Lucienne Bisson

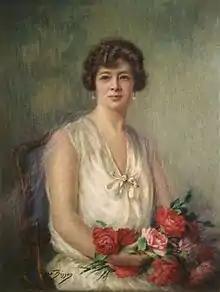
Lucienne Bisson, "Madame Griffon," pastel,

She died in August 1939, roughly one year before Nazi Germany occupied France during World War II. Her mother outlived Lucienne by 9 years, dying in 1948.